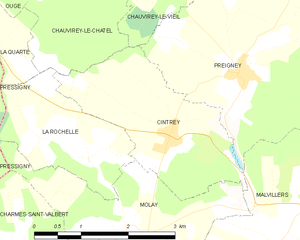
Carte des communes françaises